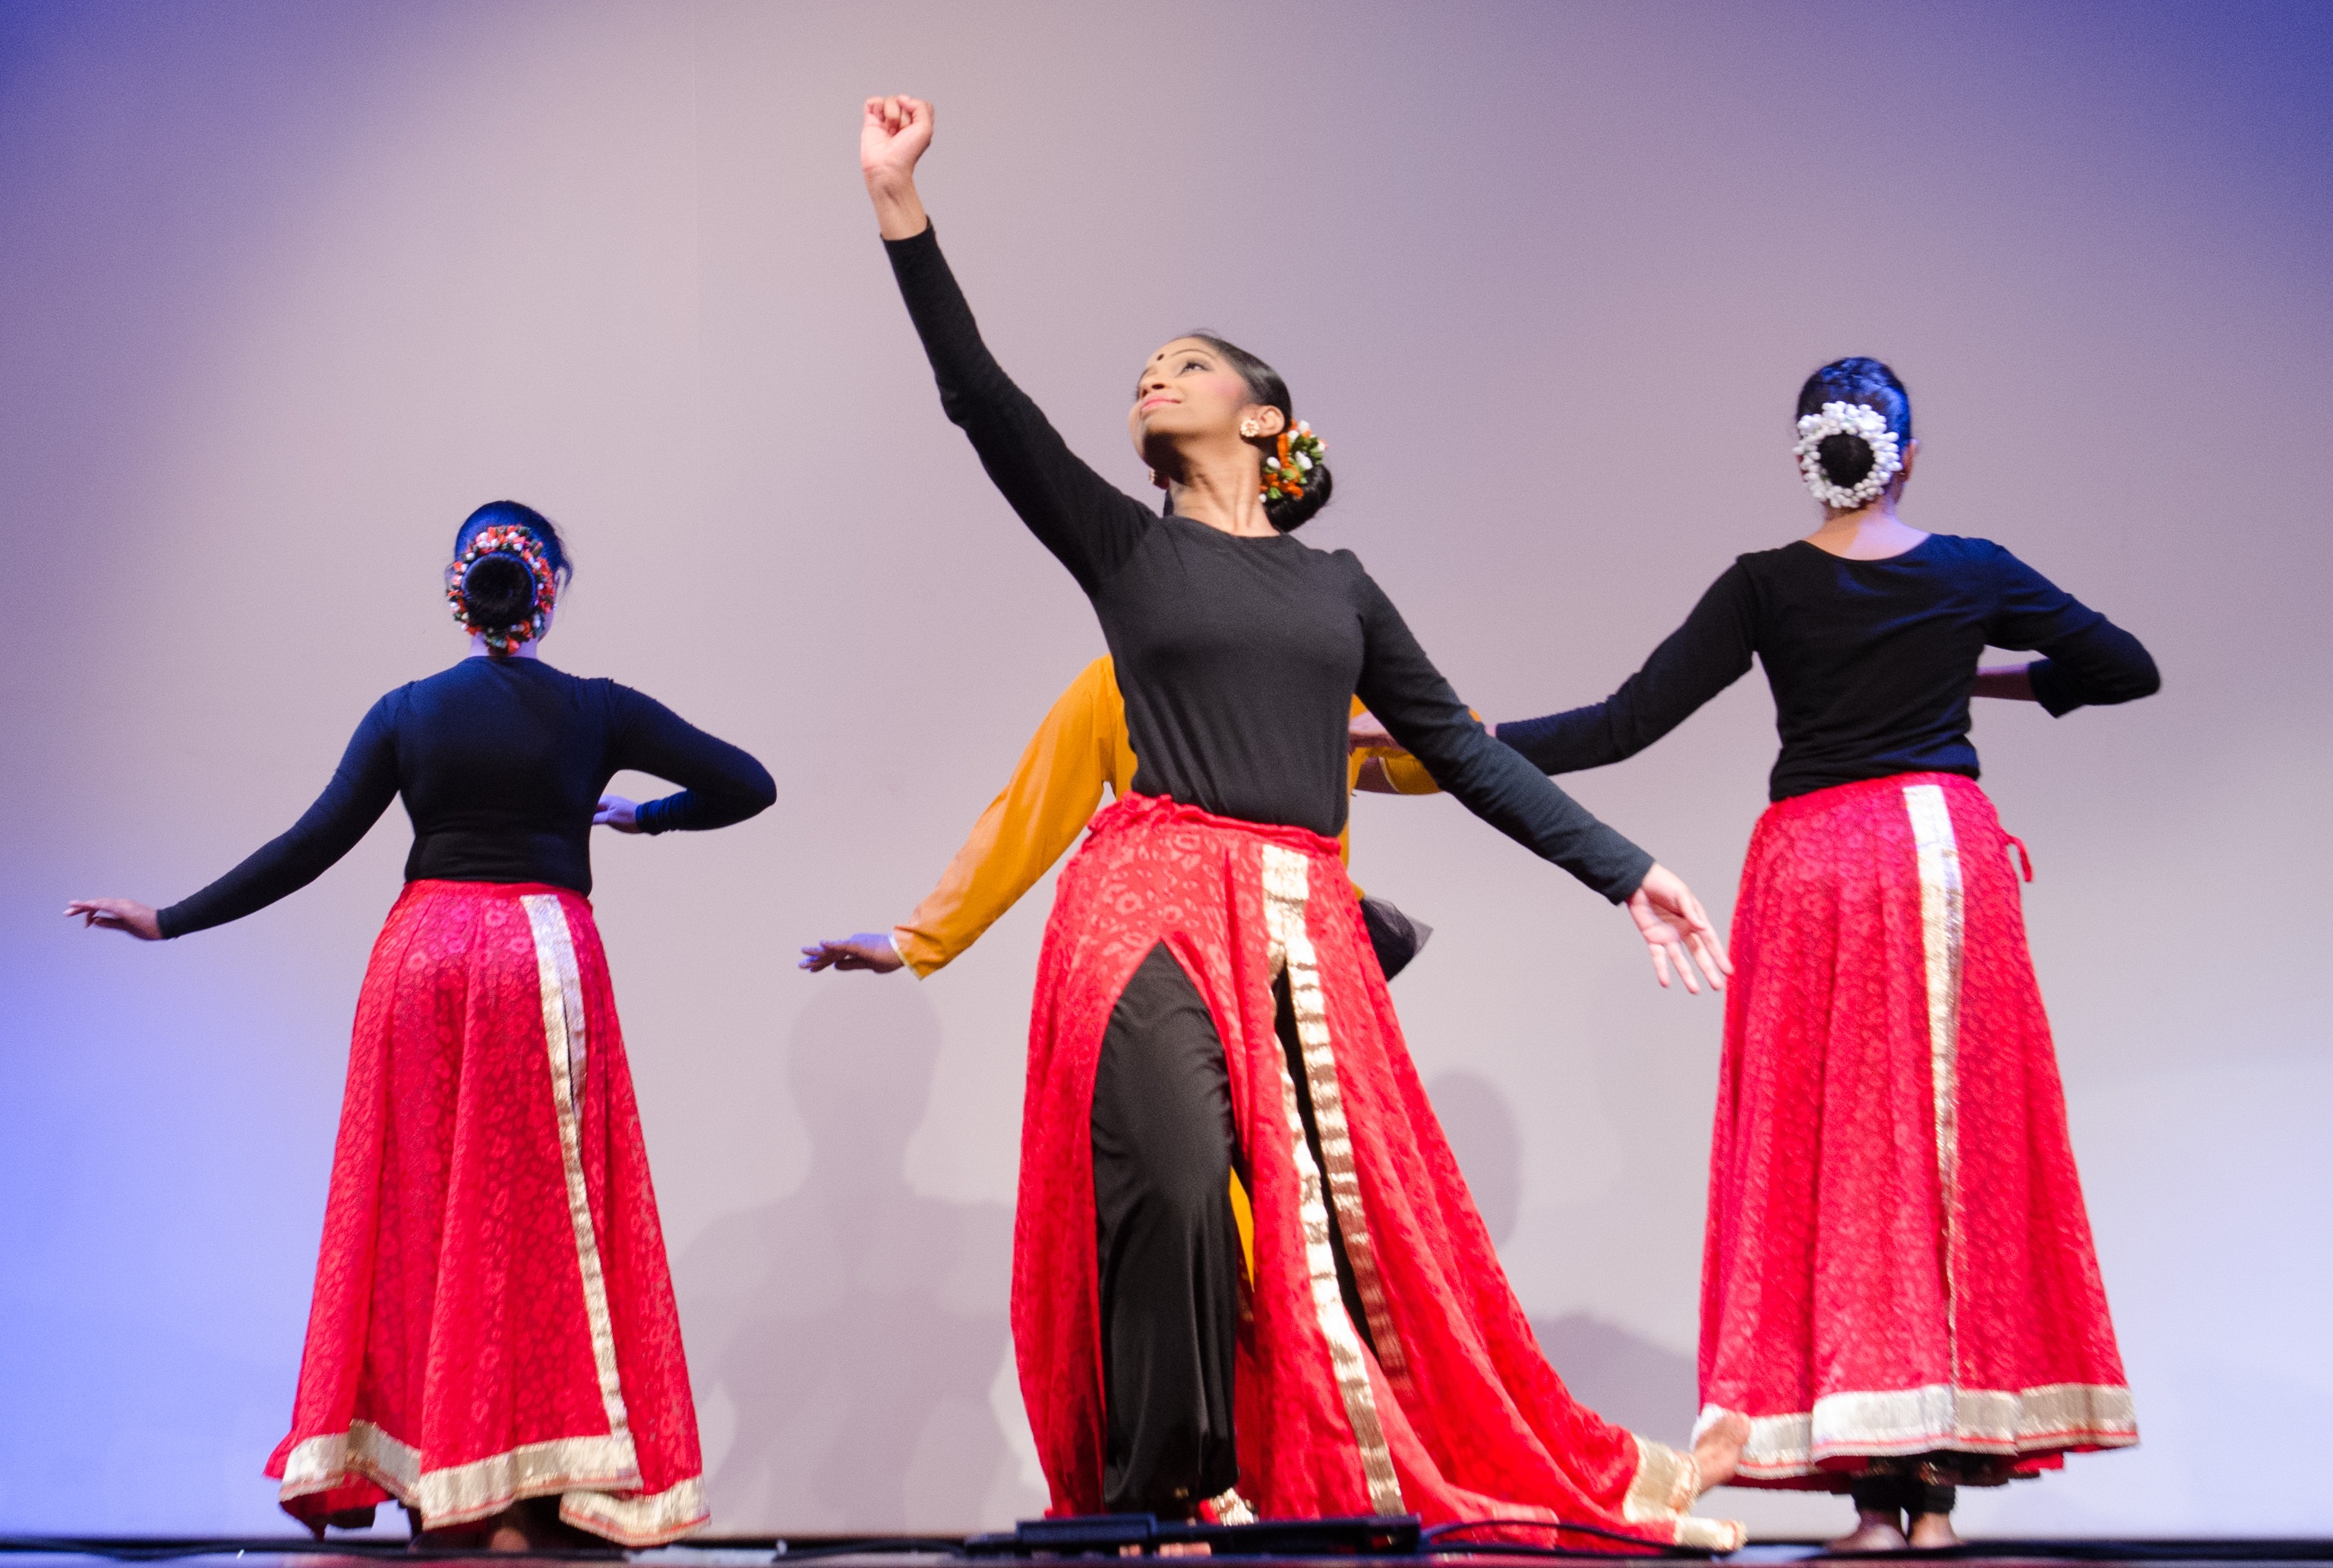
dance, look up, performance art, grace, classical, sports, india, event, traditional, entertainment, surrender, performing arts, choreography, team sport, musical theatre, let go, ballroom dance, indian dance